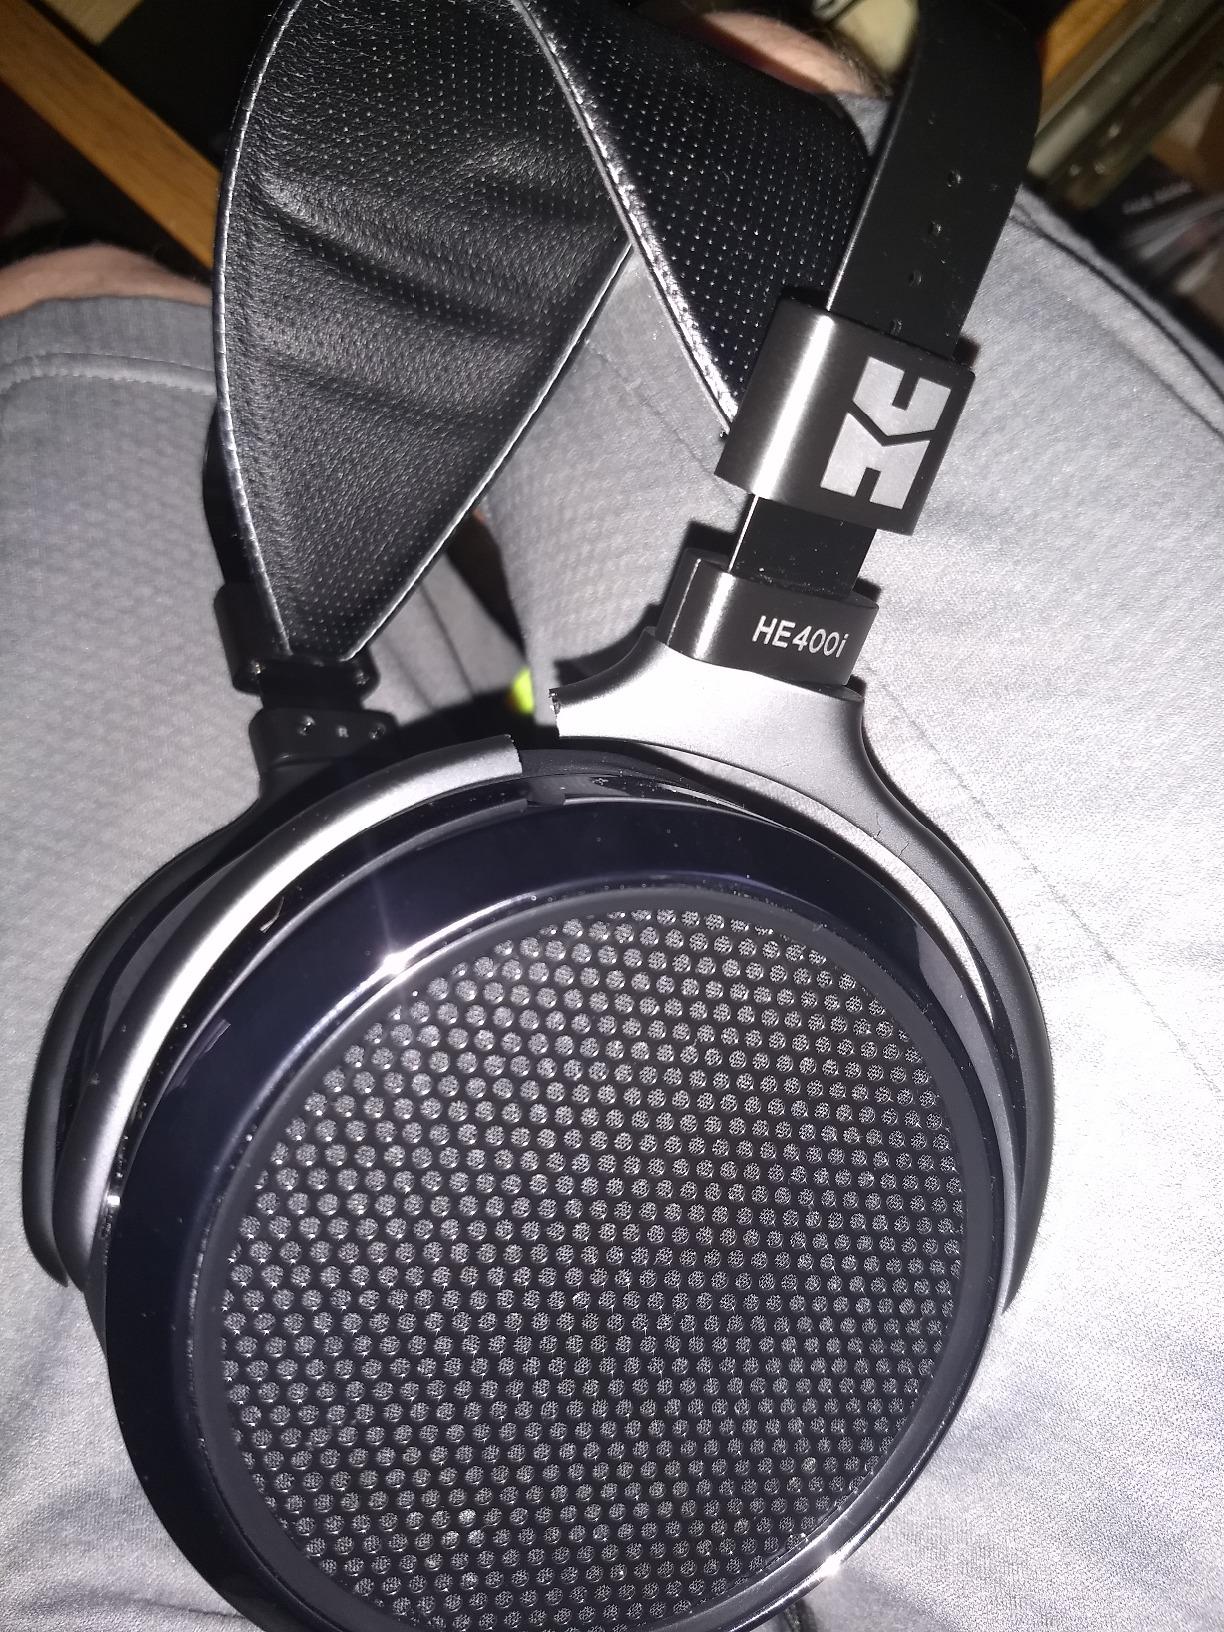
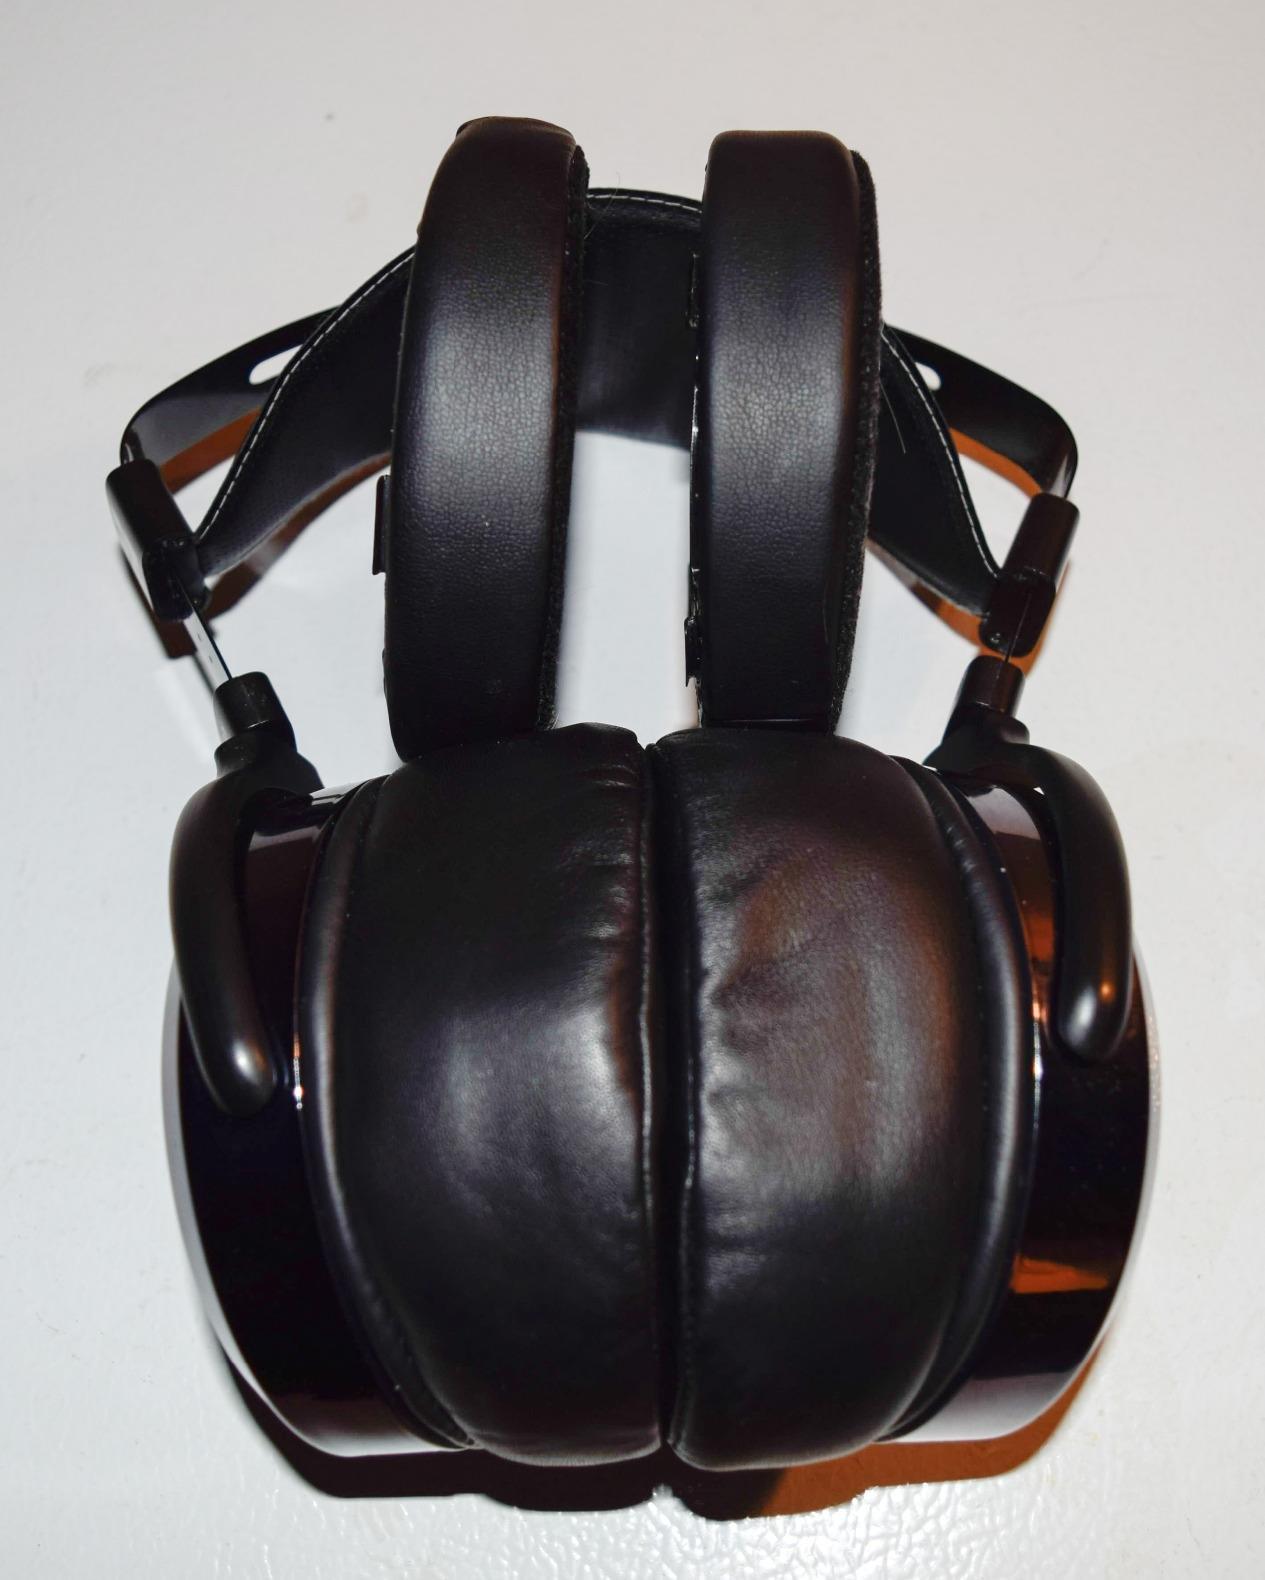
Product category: headphones
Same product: yes